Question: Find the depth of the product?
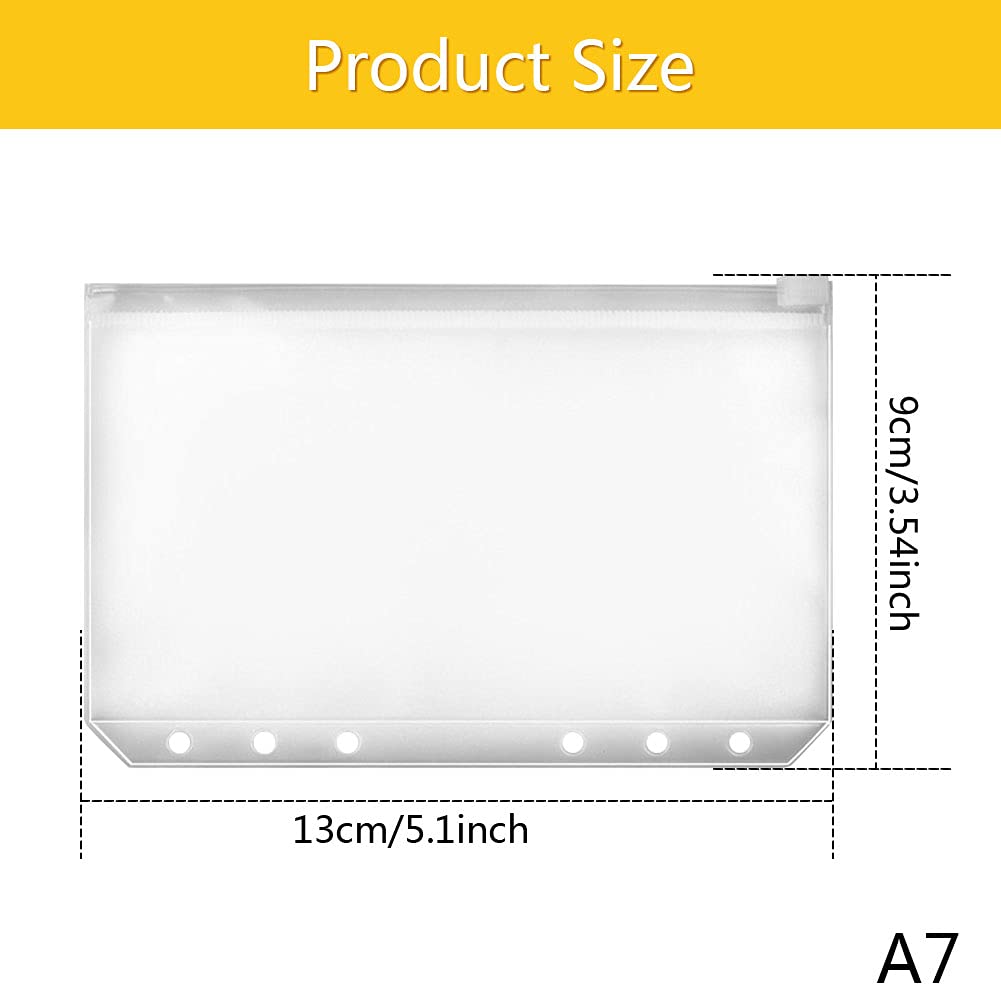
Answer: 13.0 centimetre